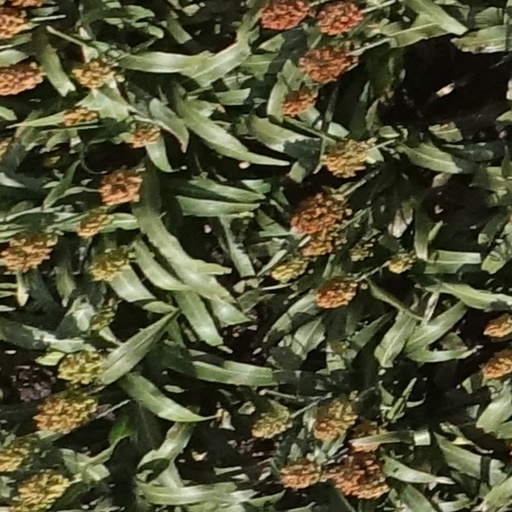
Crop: sorghum